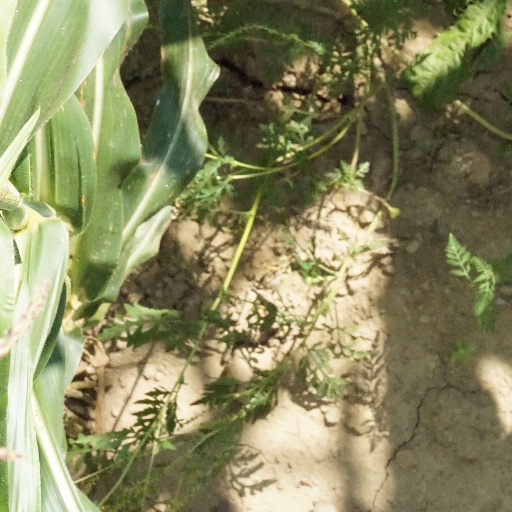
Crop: maize; corn